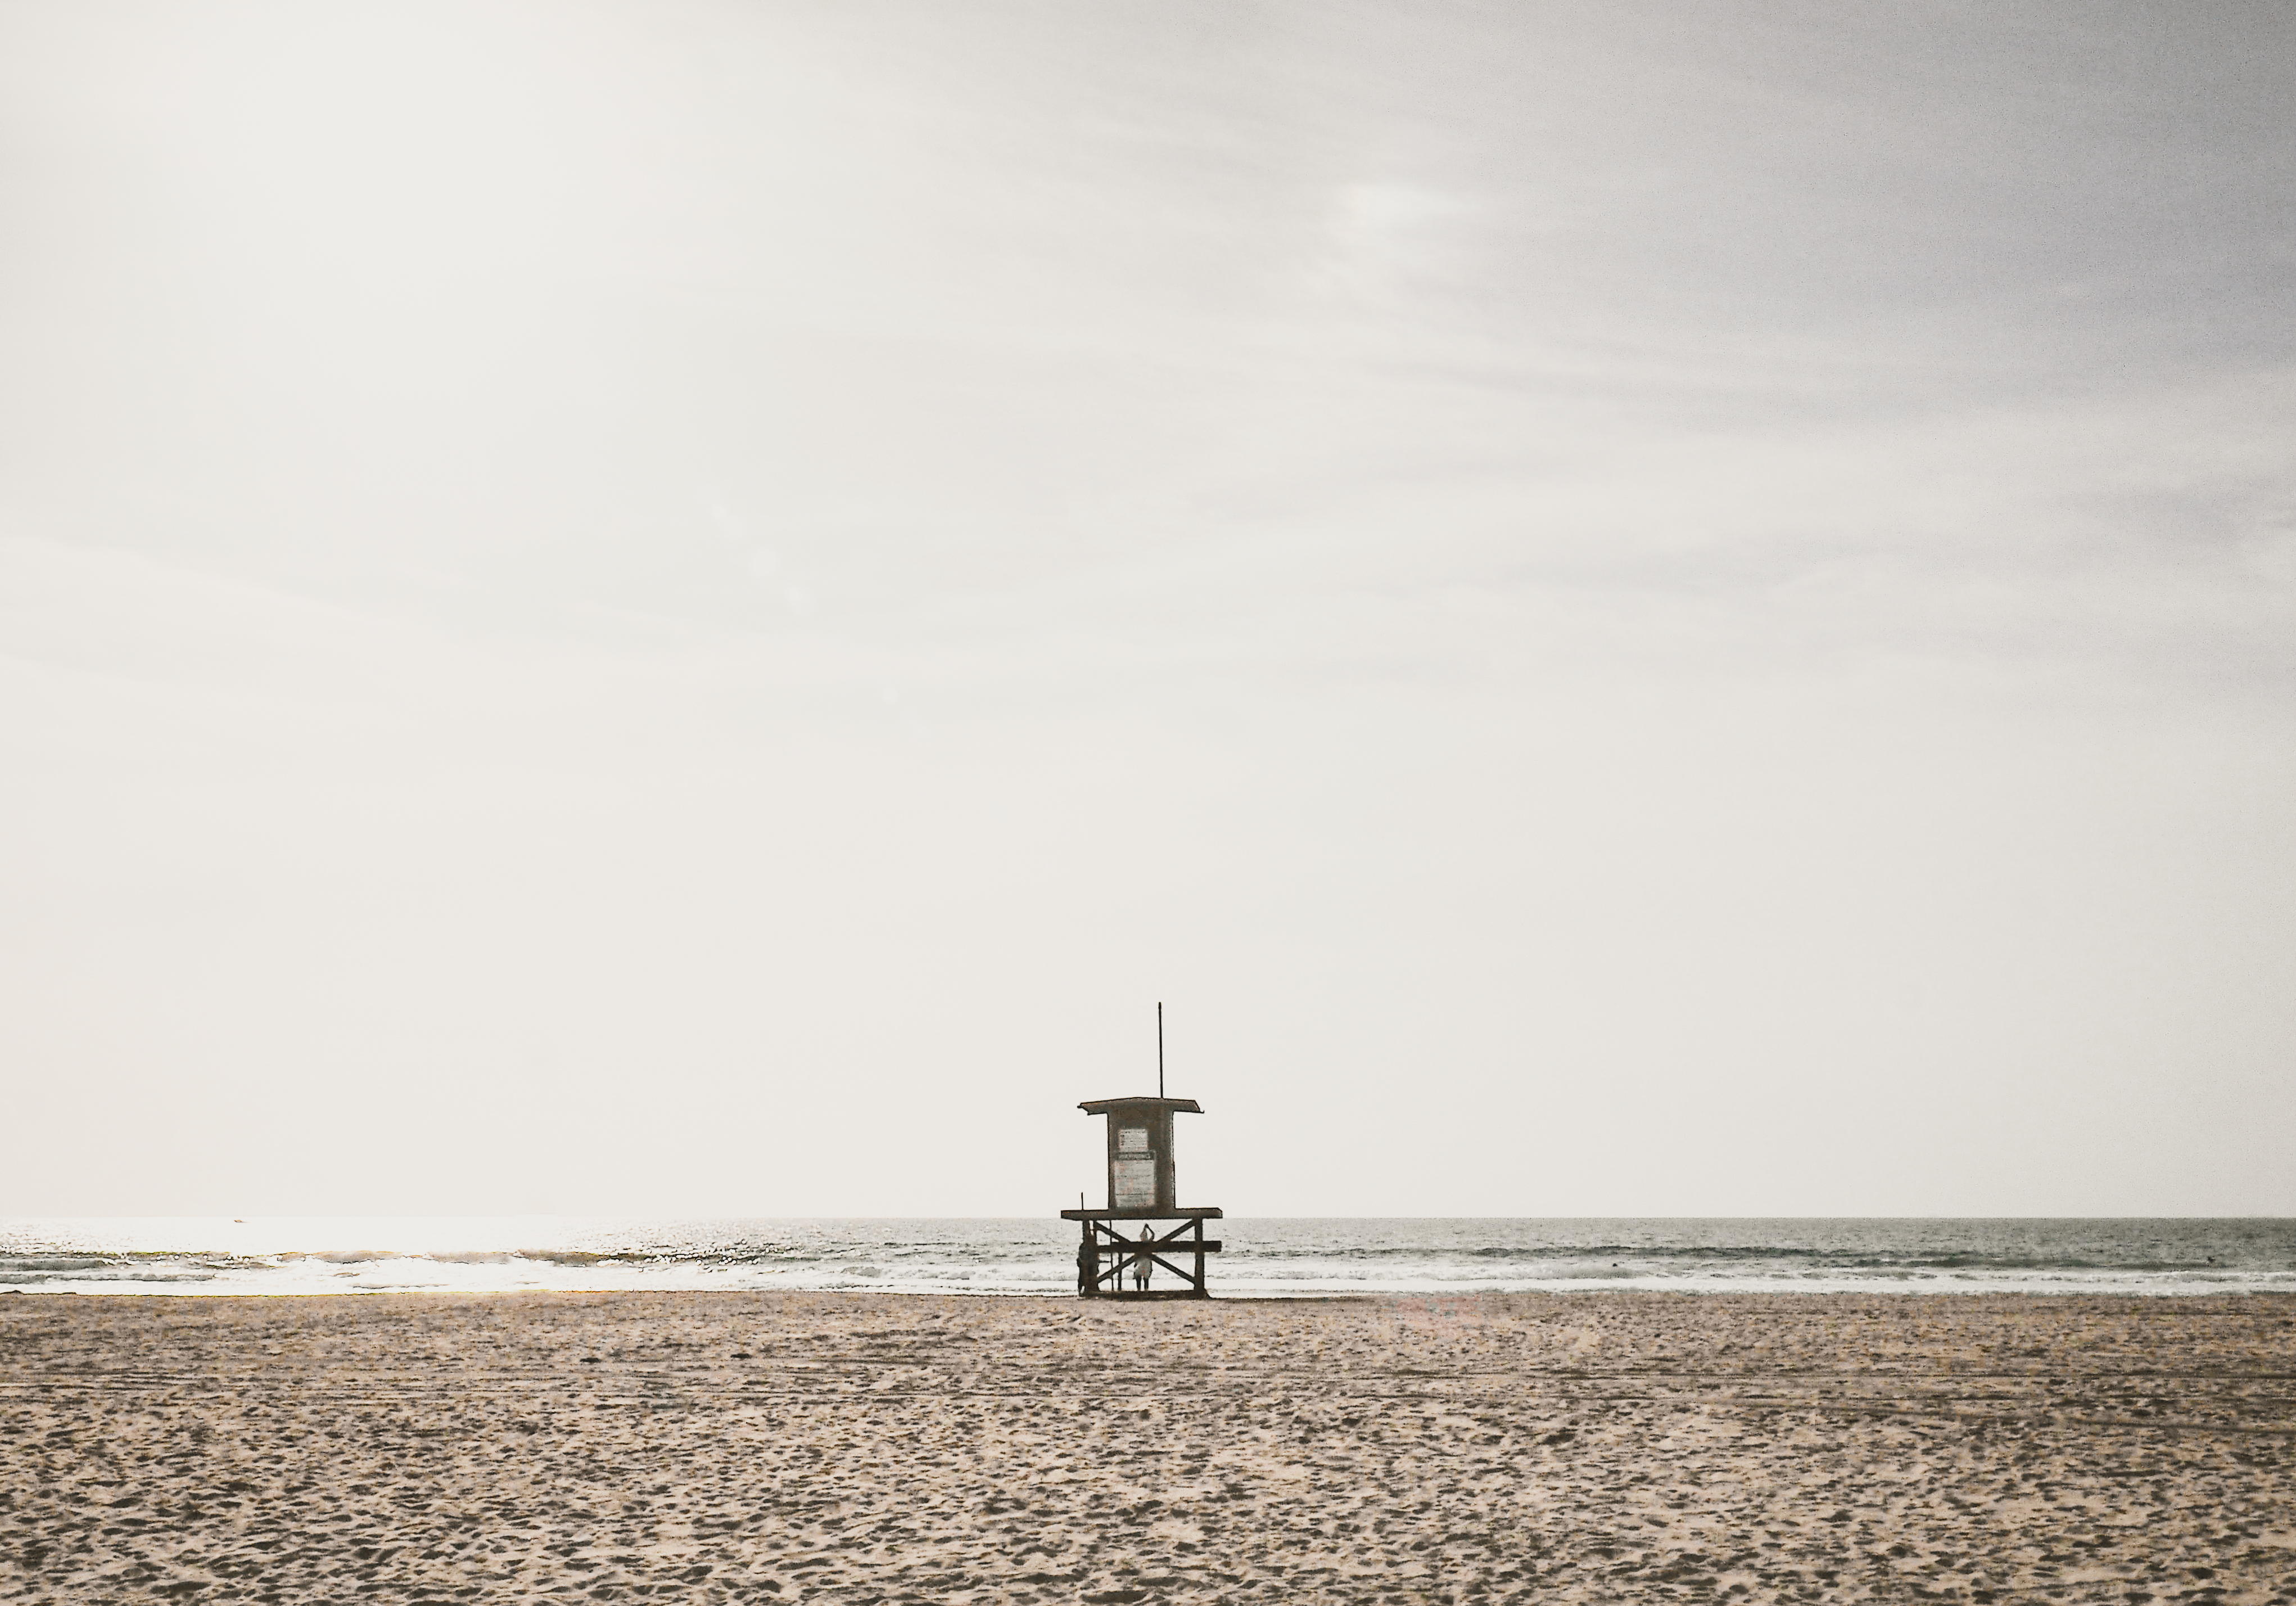
beach, sea, coast, sand, ocean, horizon, cloud, lighthouse, morning, shore, wave, wind, tower, shape, atmospheric phenomenon, atmosphere of earth